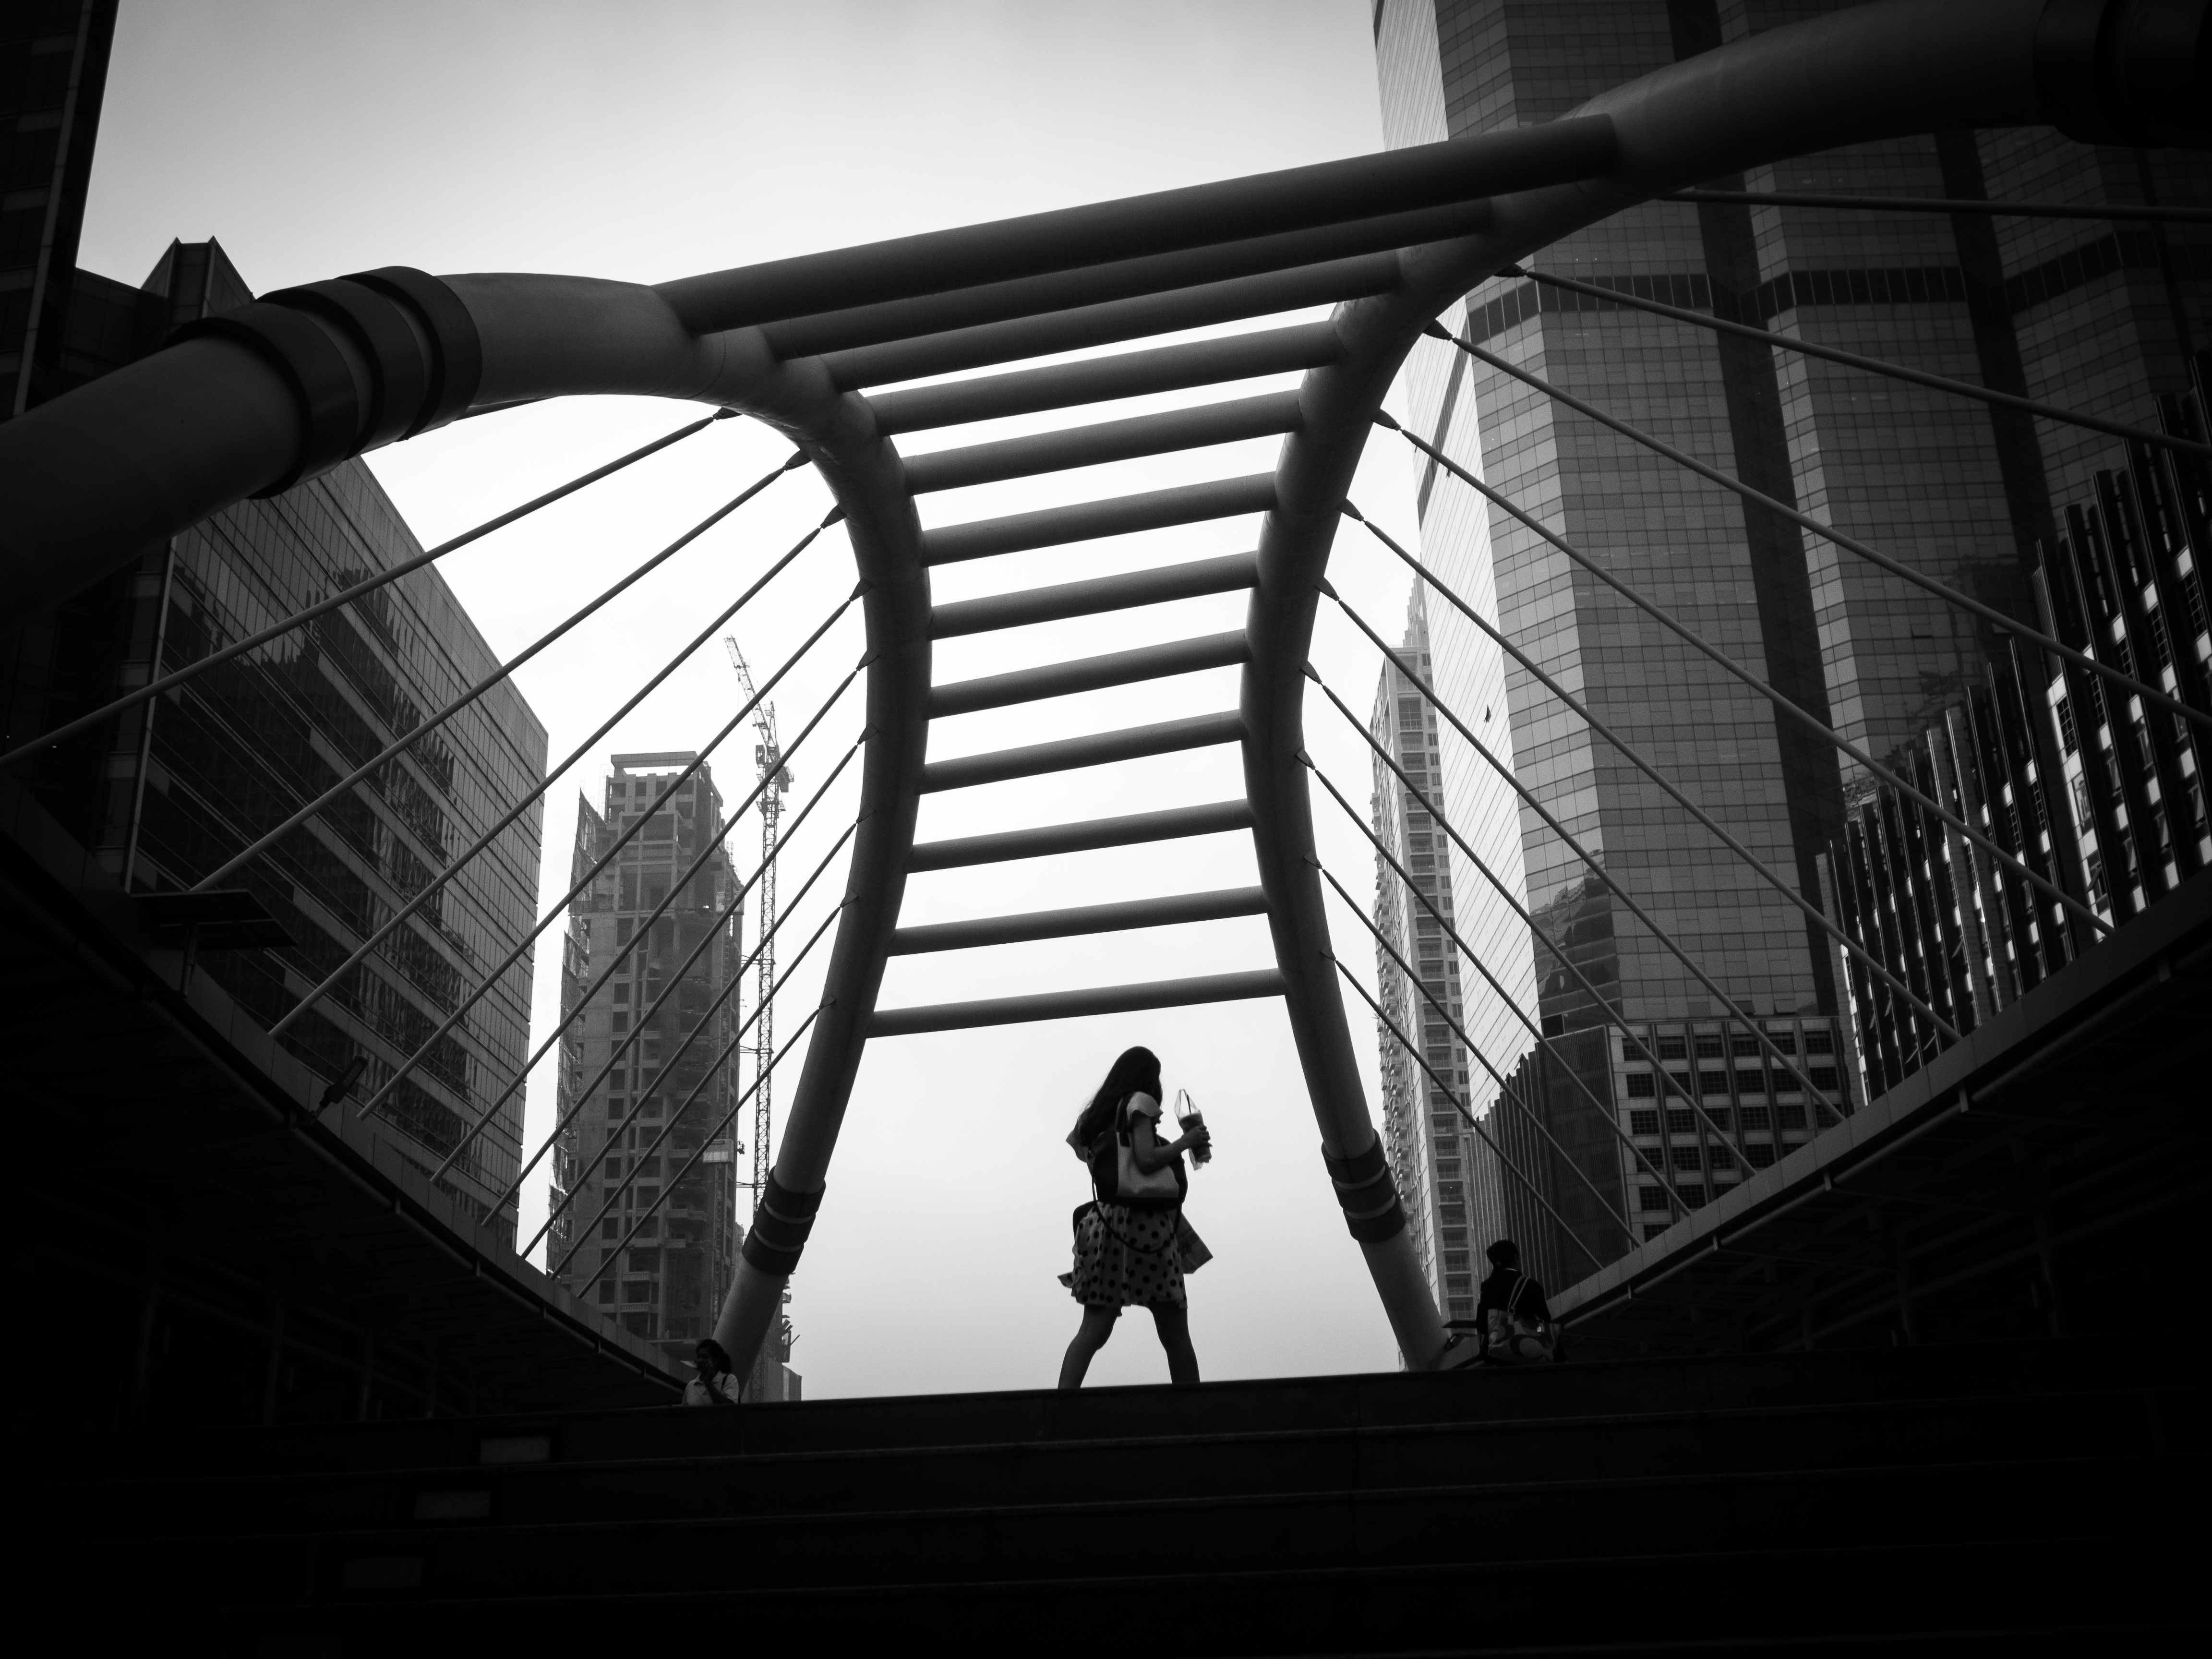
silhouette, light, black and white, white, street, photography, window, ebook, line, shadow, training, darkness, black, monochrome, streetphotography, flickr, thomas, video, symmetry, olympus, photograph, omd, fuji, shape, leica, monochrom, leuthard, hcb, thomasleuthard, monochrome photography